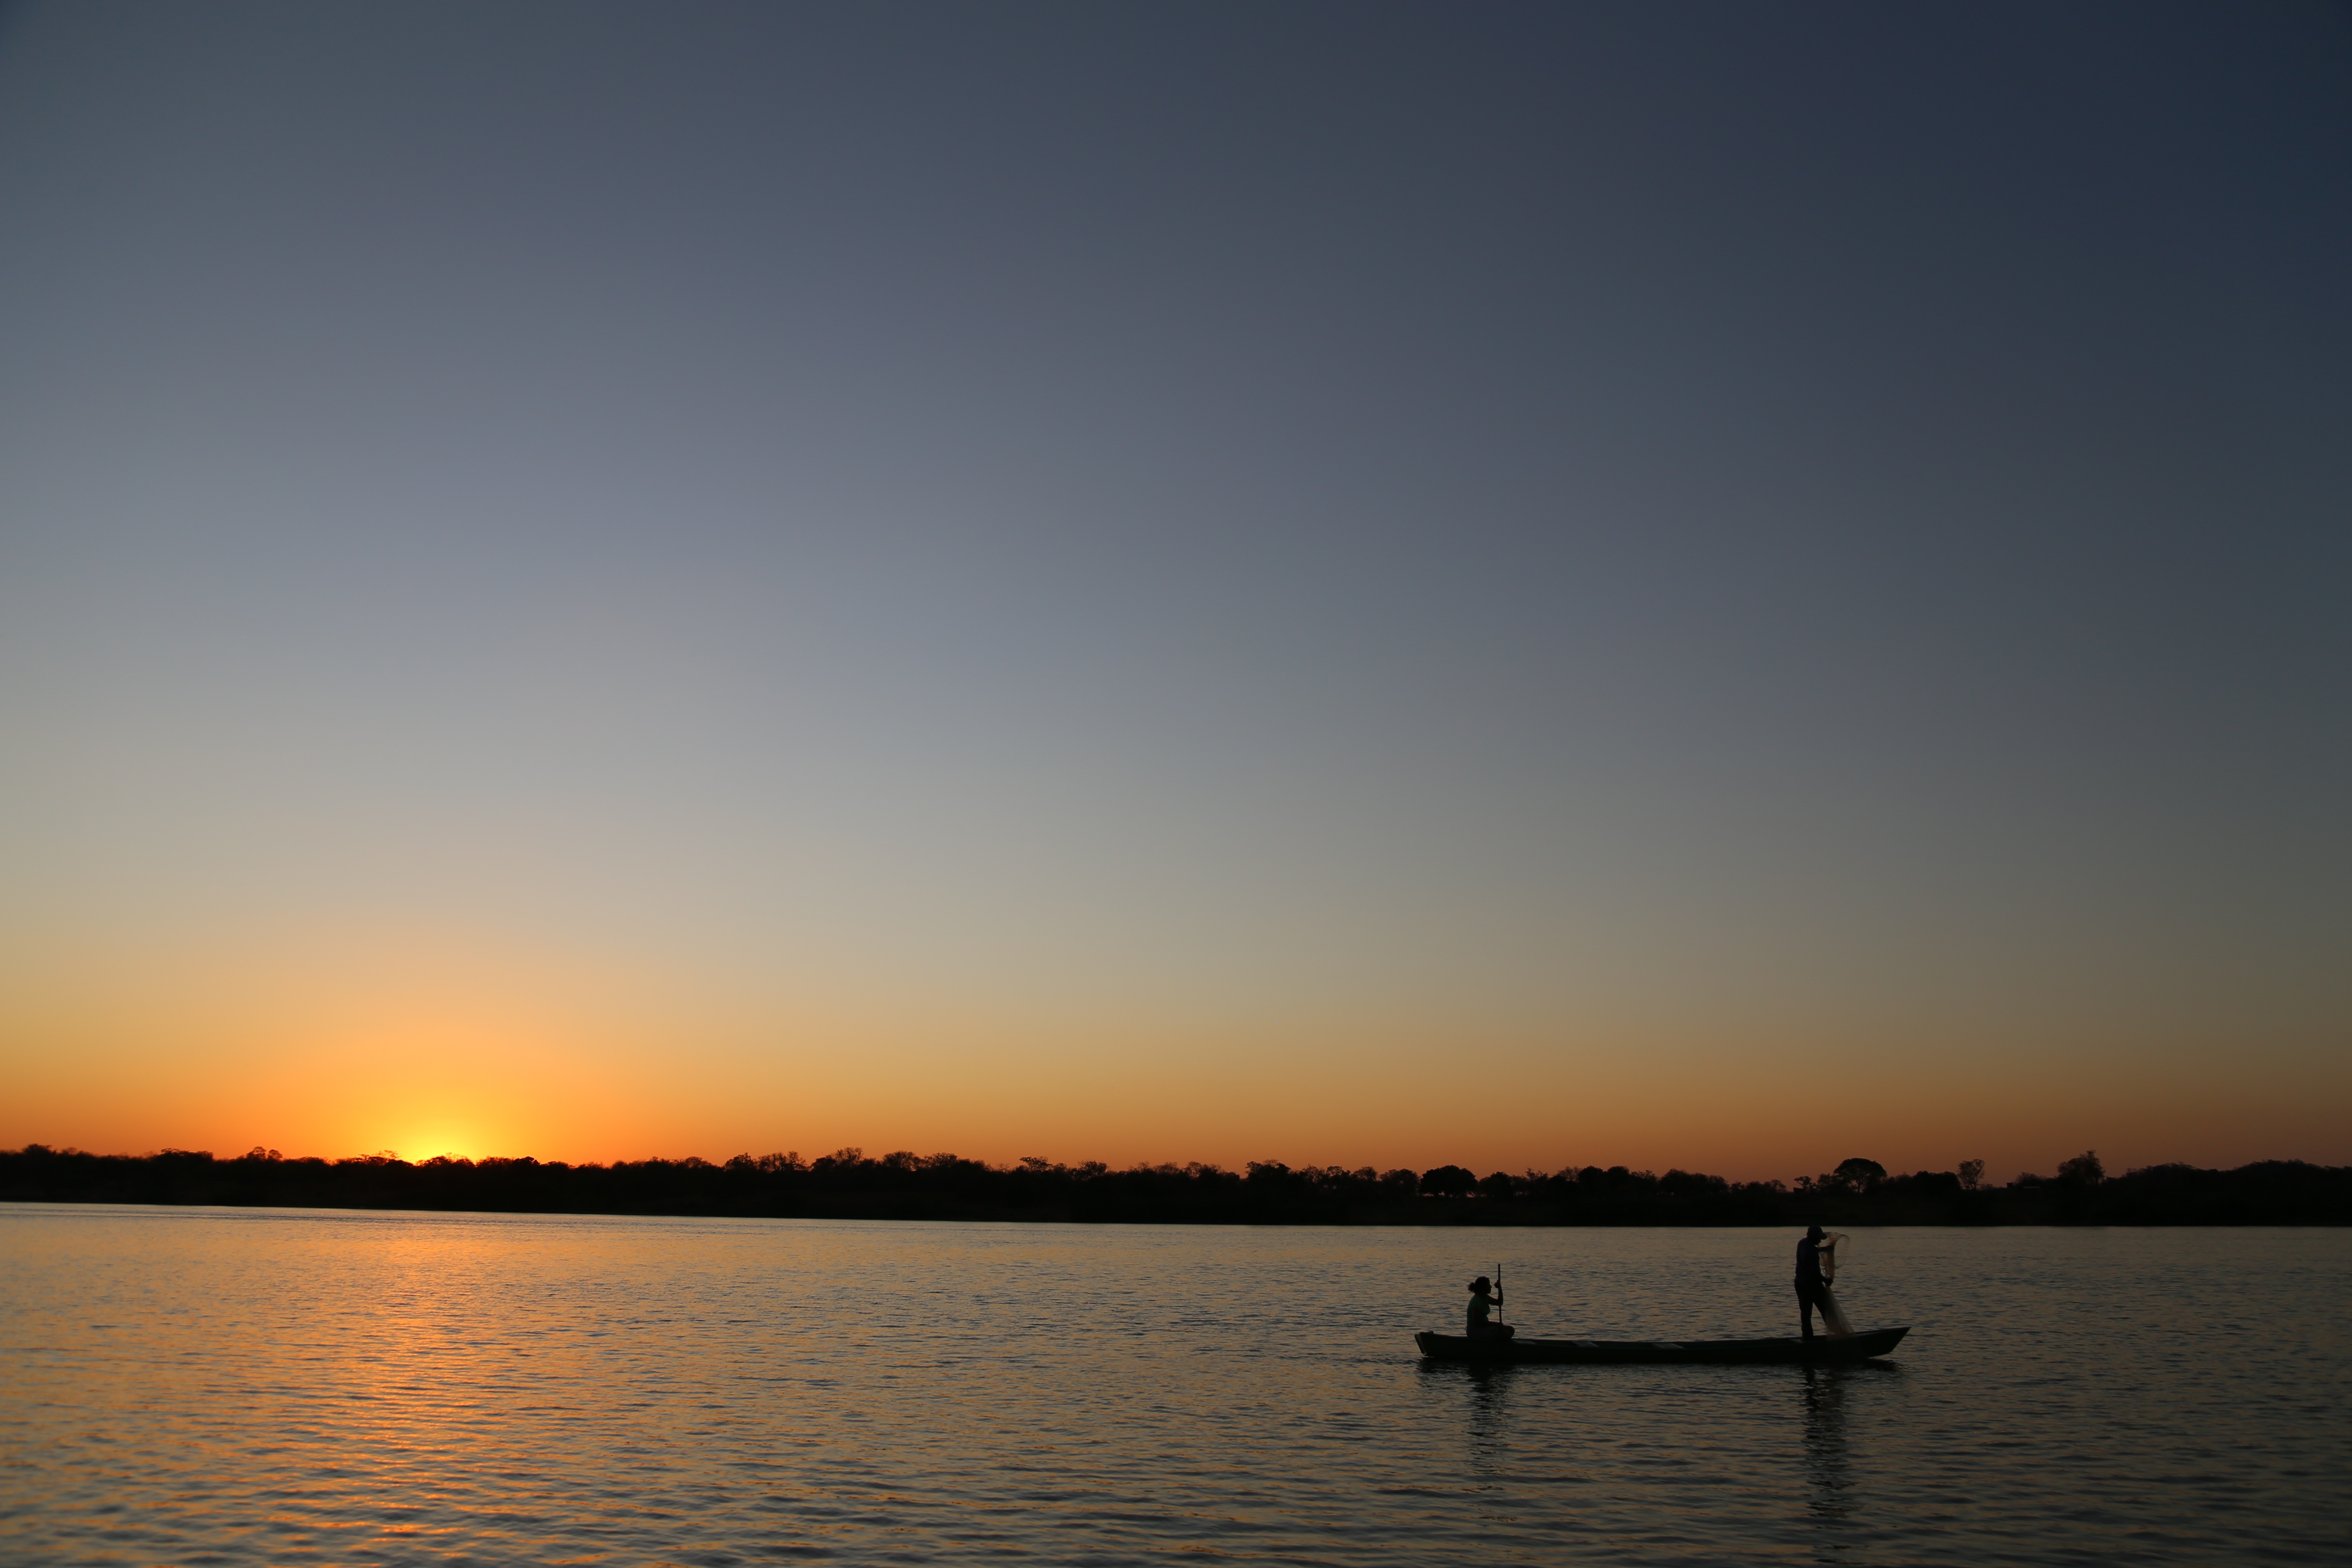
landscape, sea, water, nature, ocean, horizon, sunrise, sunset, boat, farm, morning, lake, dawn, summer, canoe, dusk, environment, evening, reflection, vehicle, fisherman, bay, fish, holidays, rio, sol, fishermen, brazil, casal, minas, afterglow, against light, networks, river san francisco